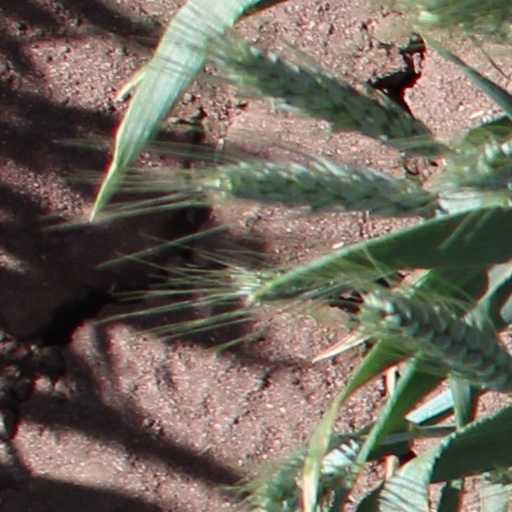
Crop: wheat